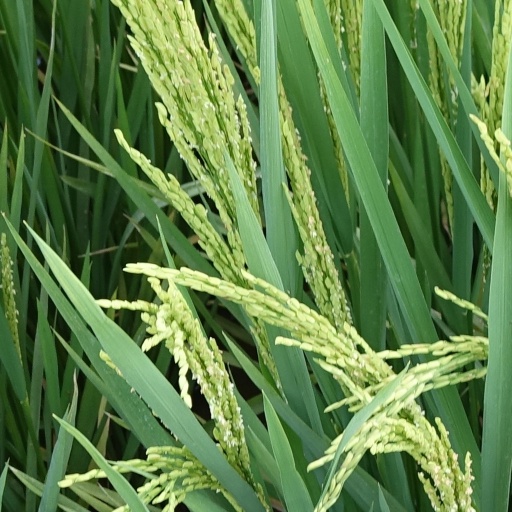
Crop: rice